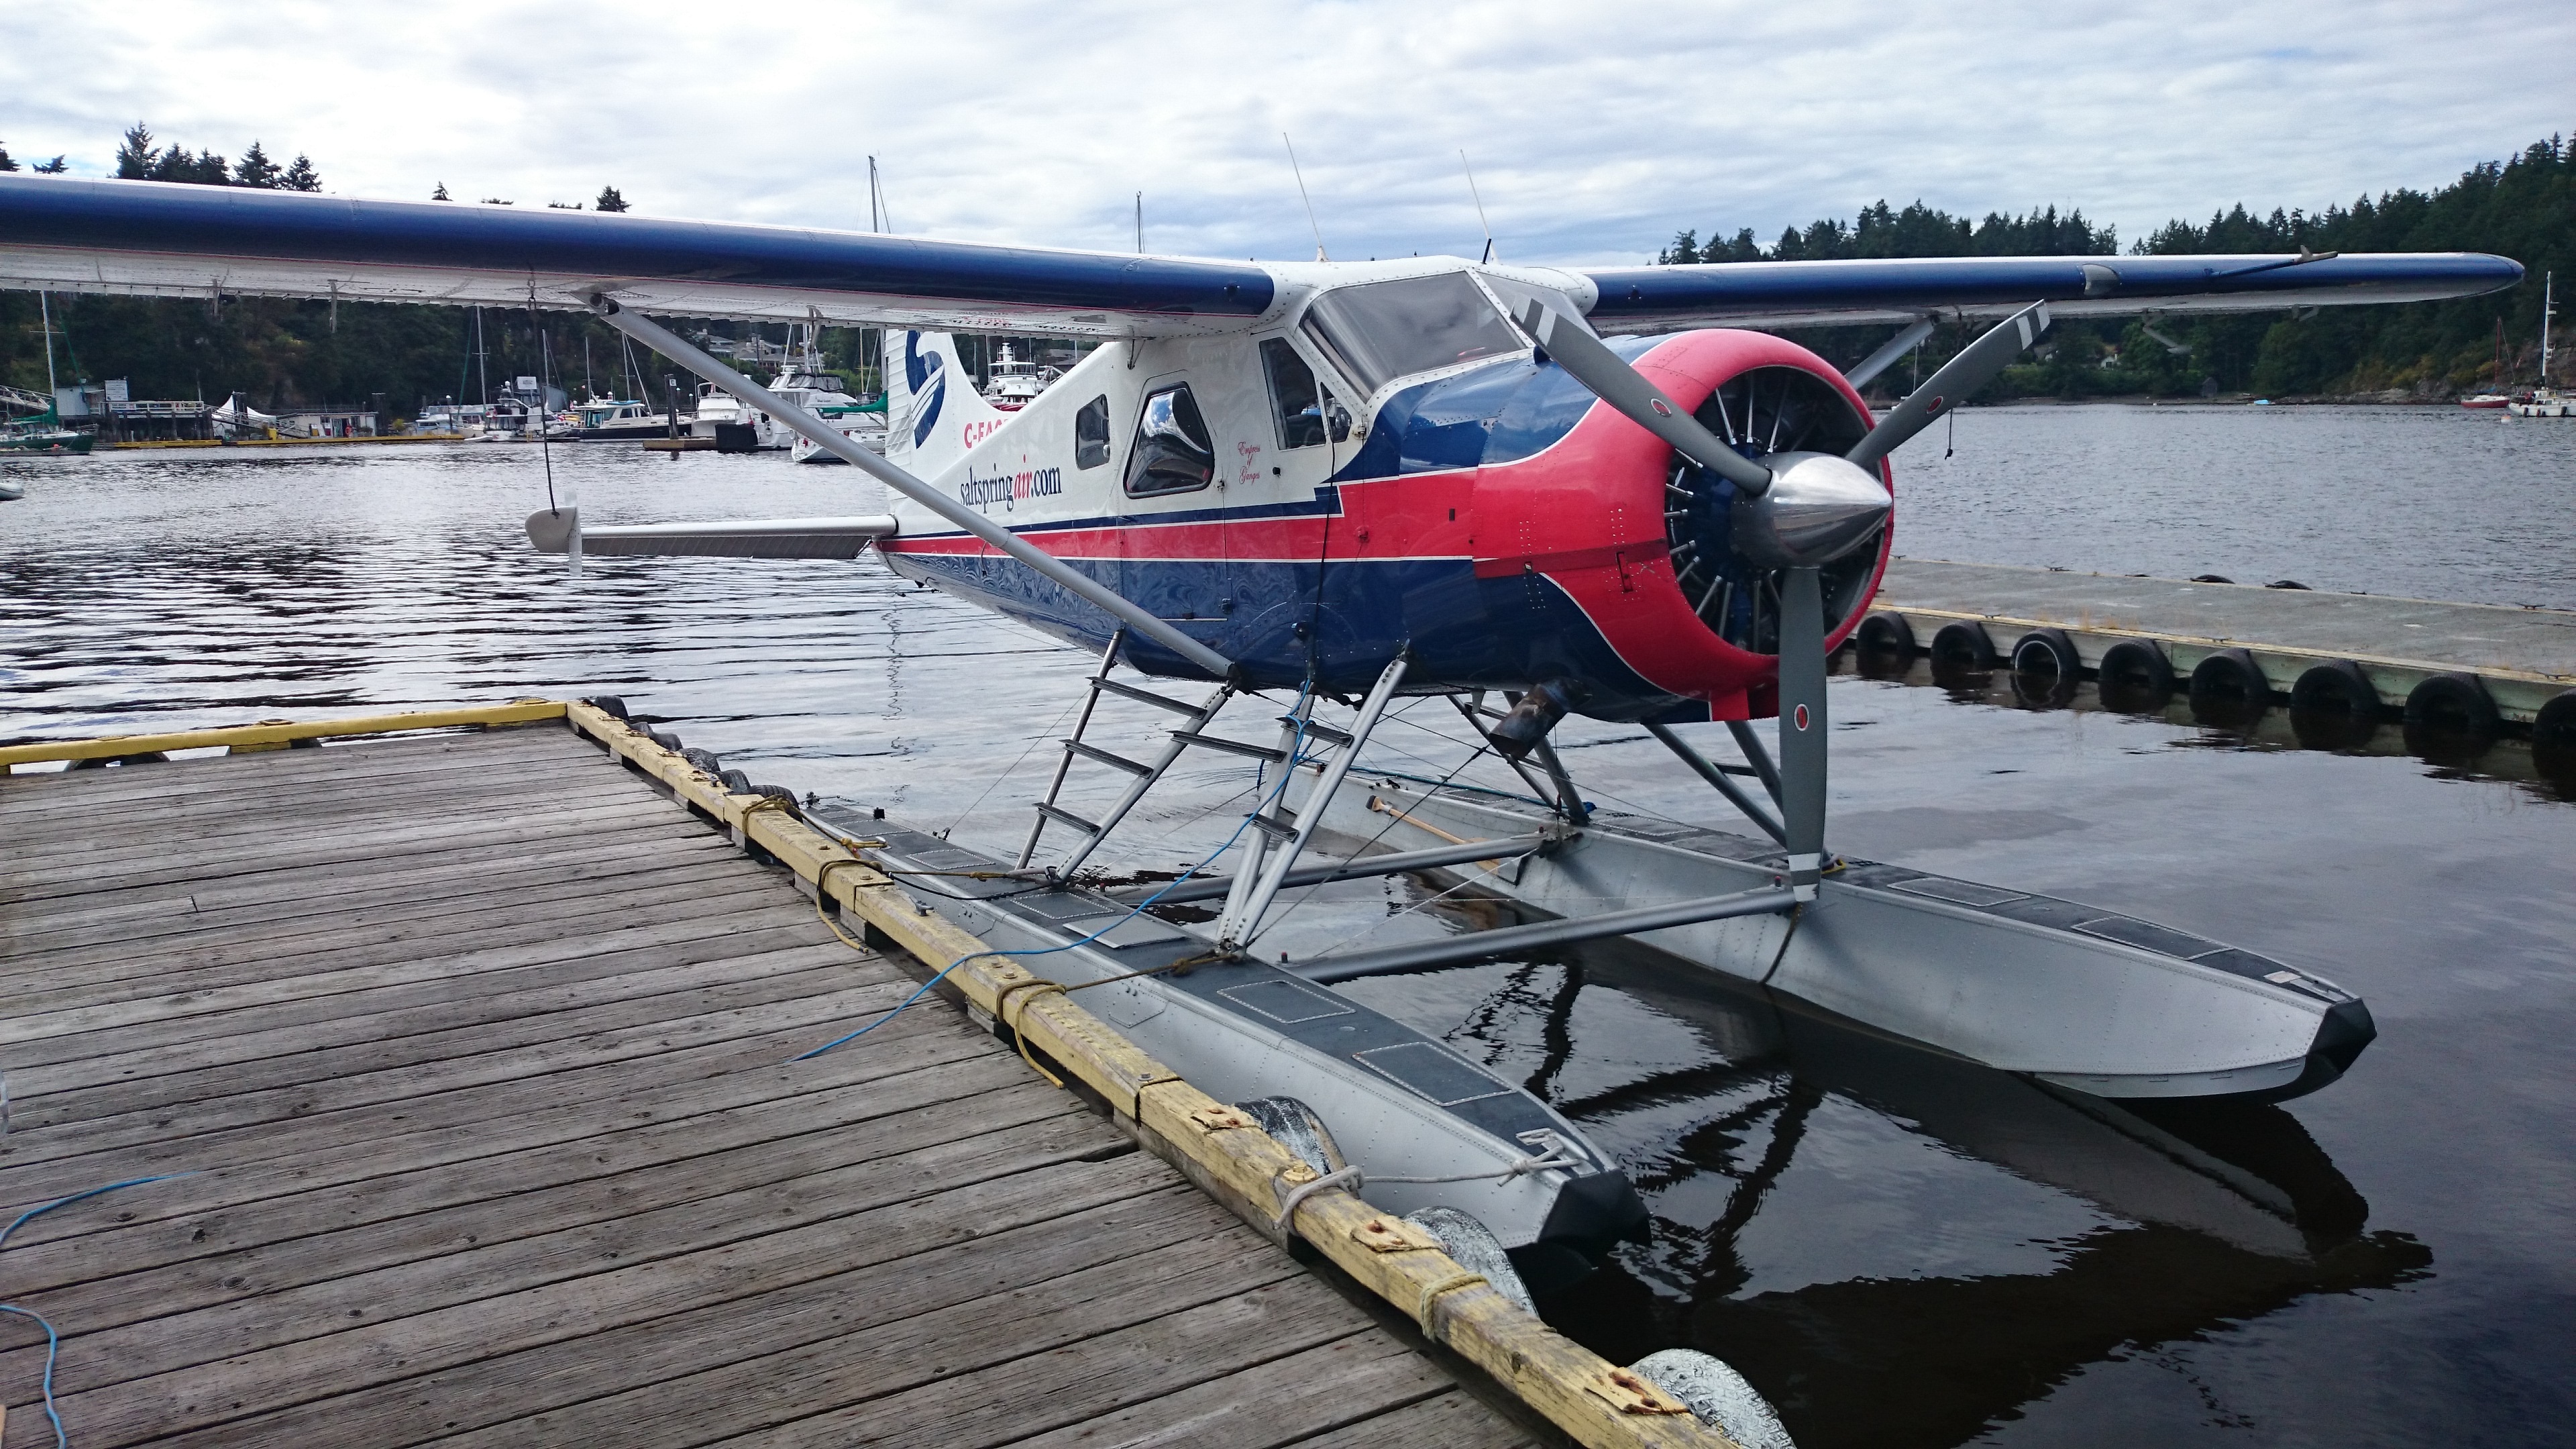
dock, wing, airplane, aircraft, vehicle, aviation, flight, canada, seaplane, light aircraft, float plane, monoplane, salt spring island, atmosphere of earth, aircraft engine, propeller driven aircraft, ultralight aviation